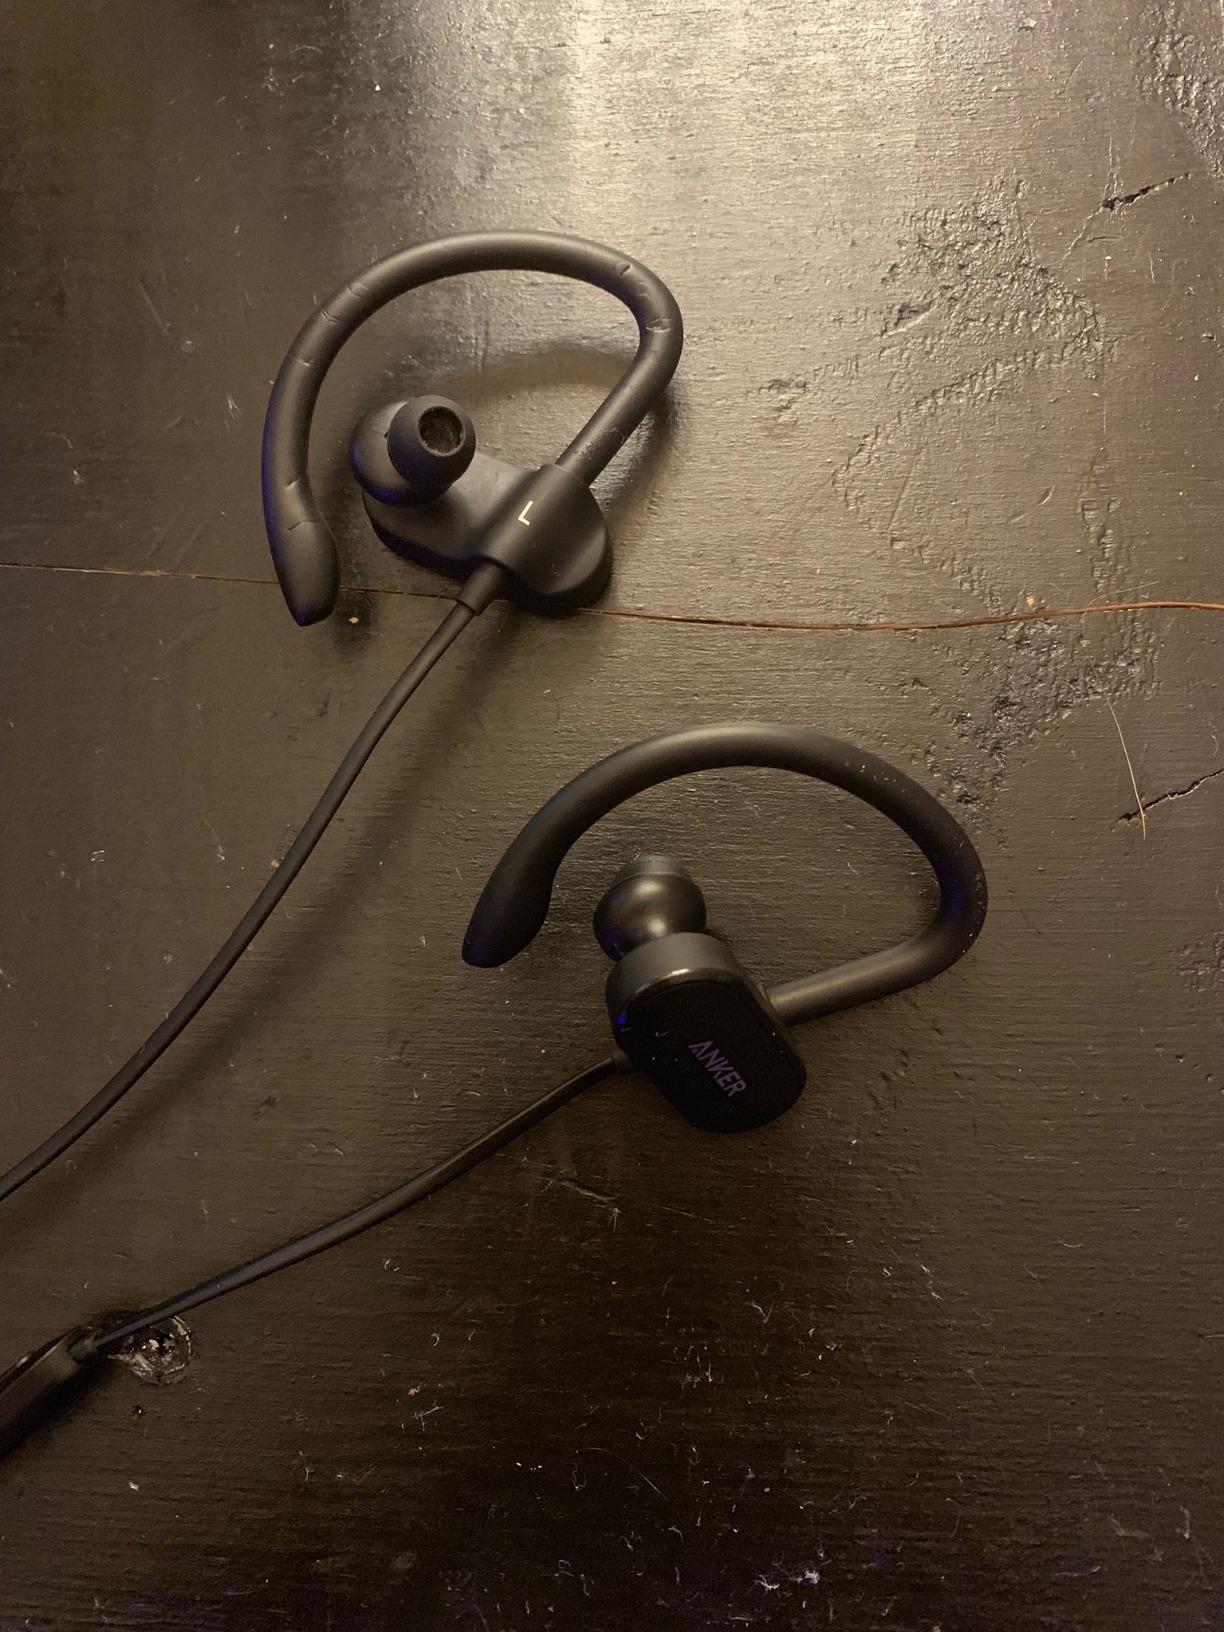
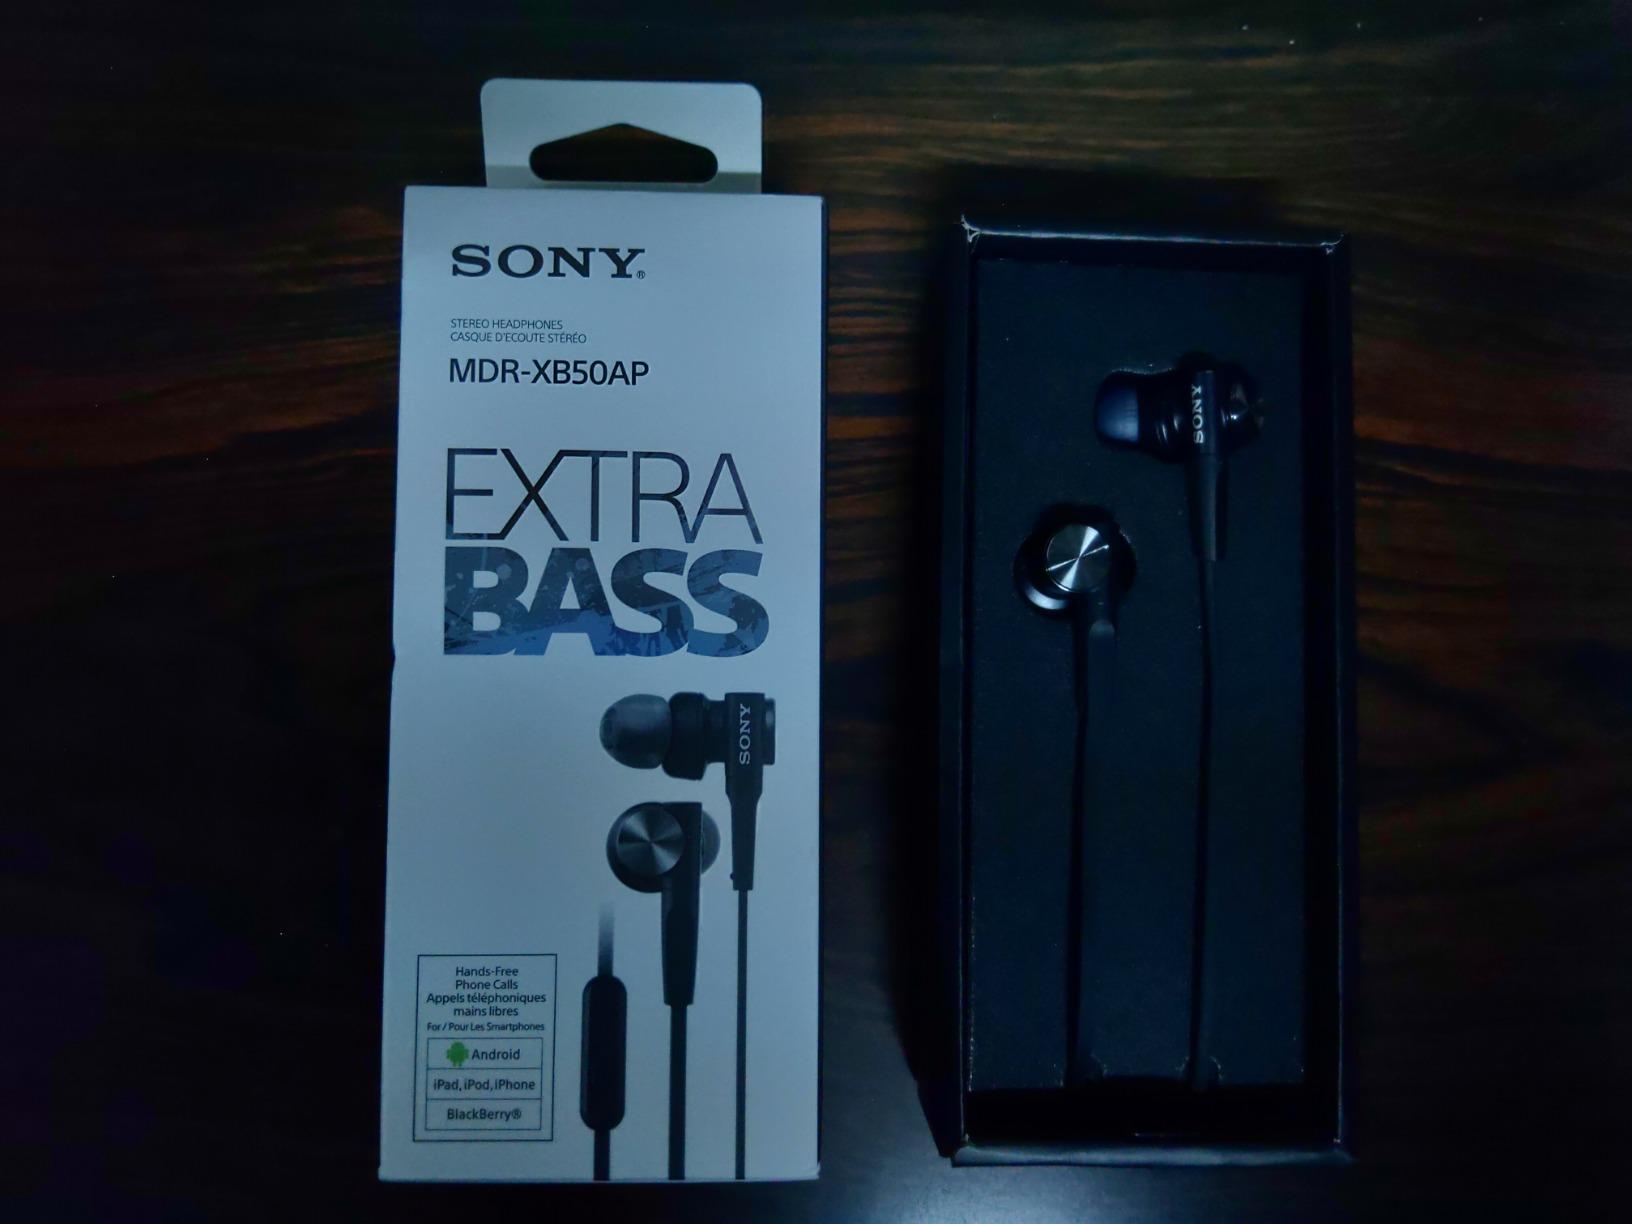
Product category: headphones
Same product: no